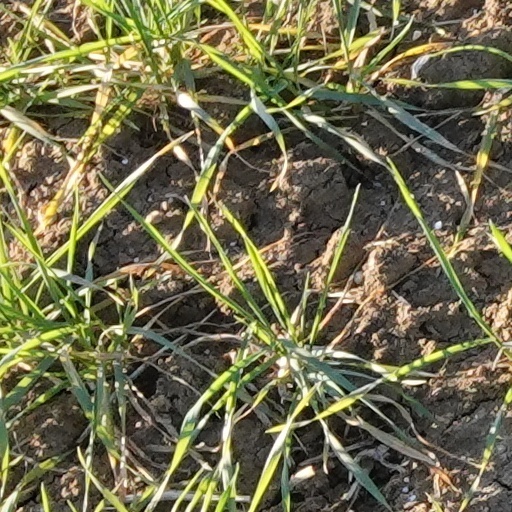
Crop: wheat